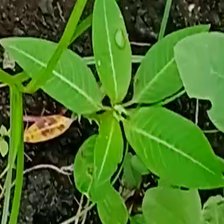
Weed species: Moti_dudhi(Euphorbia_geneculata_L)